Question: Please indicate a possible affordance area of the bed that can be used for sitting on
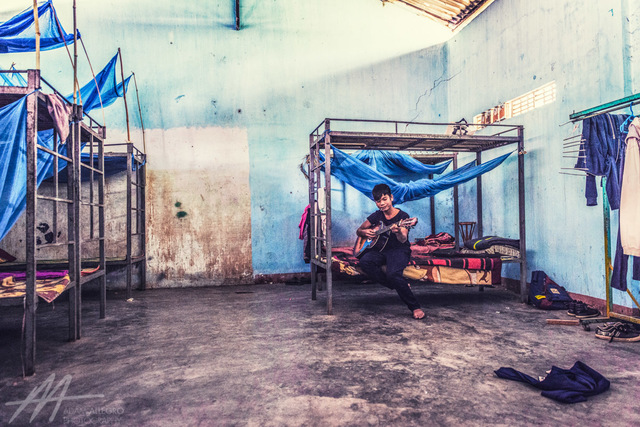
Answer: [1.62, 253.768, 141.62, 265.99]